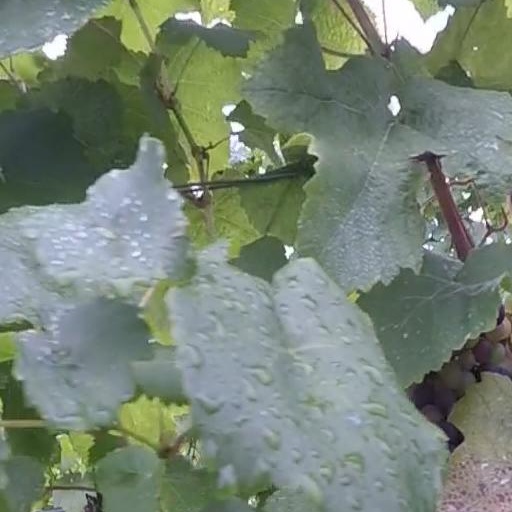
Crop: grape